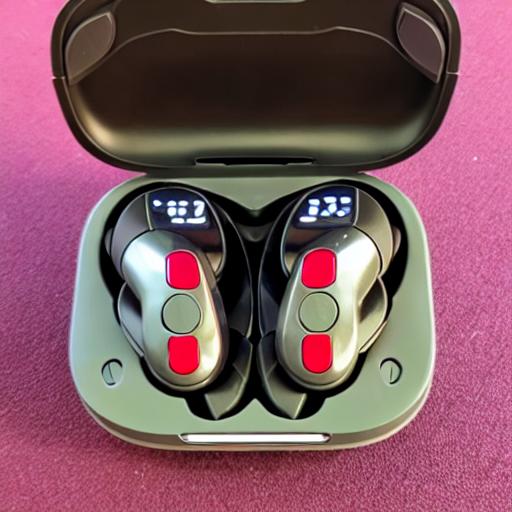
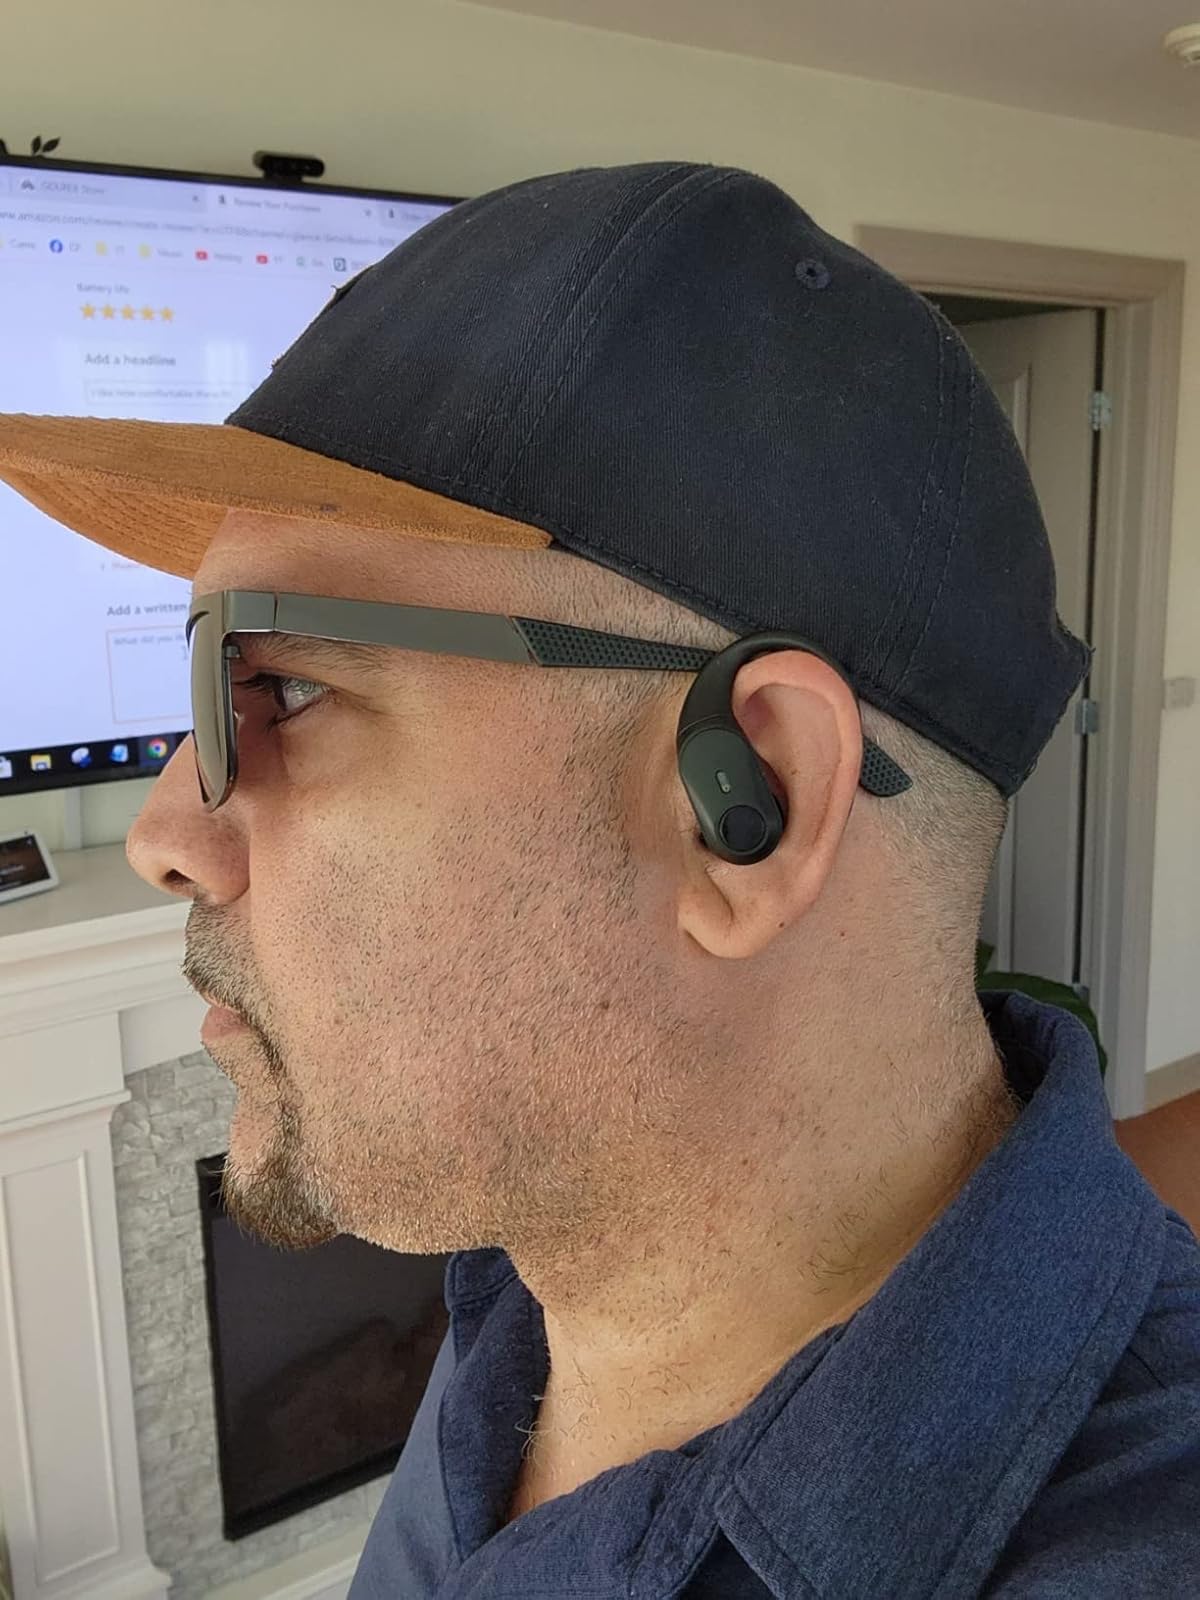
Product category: earbuds
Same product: no